Ghost Festival

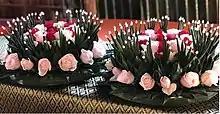
A kantong (container made from leaves with flowers and offering) for floating on water during Pchum Ben Day in Cambodia.

This festival is known as "Tết Trung Nguyên" and is viewed as a time for the pardoning of condemned souls who are released from hell. The "homeless" should be "fed" and appeased with offerings of food. Merits for the living are also earned by the release of birds and fish. The lunar month in which the festival takes place is colloquially known as "Tháng Cô Hồn" - the month of lonely spirits, and believed to be haunted and particularly unlucky.